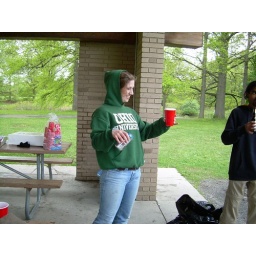
Abbey again with a red cup and a can of 'something' in her hand...